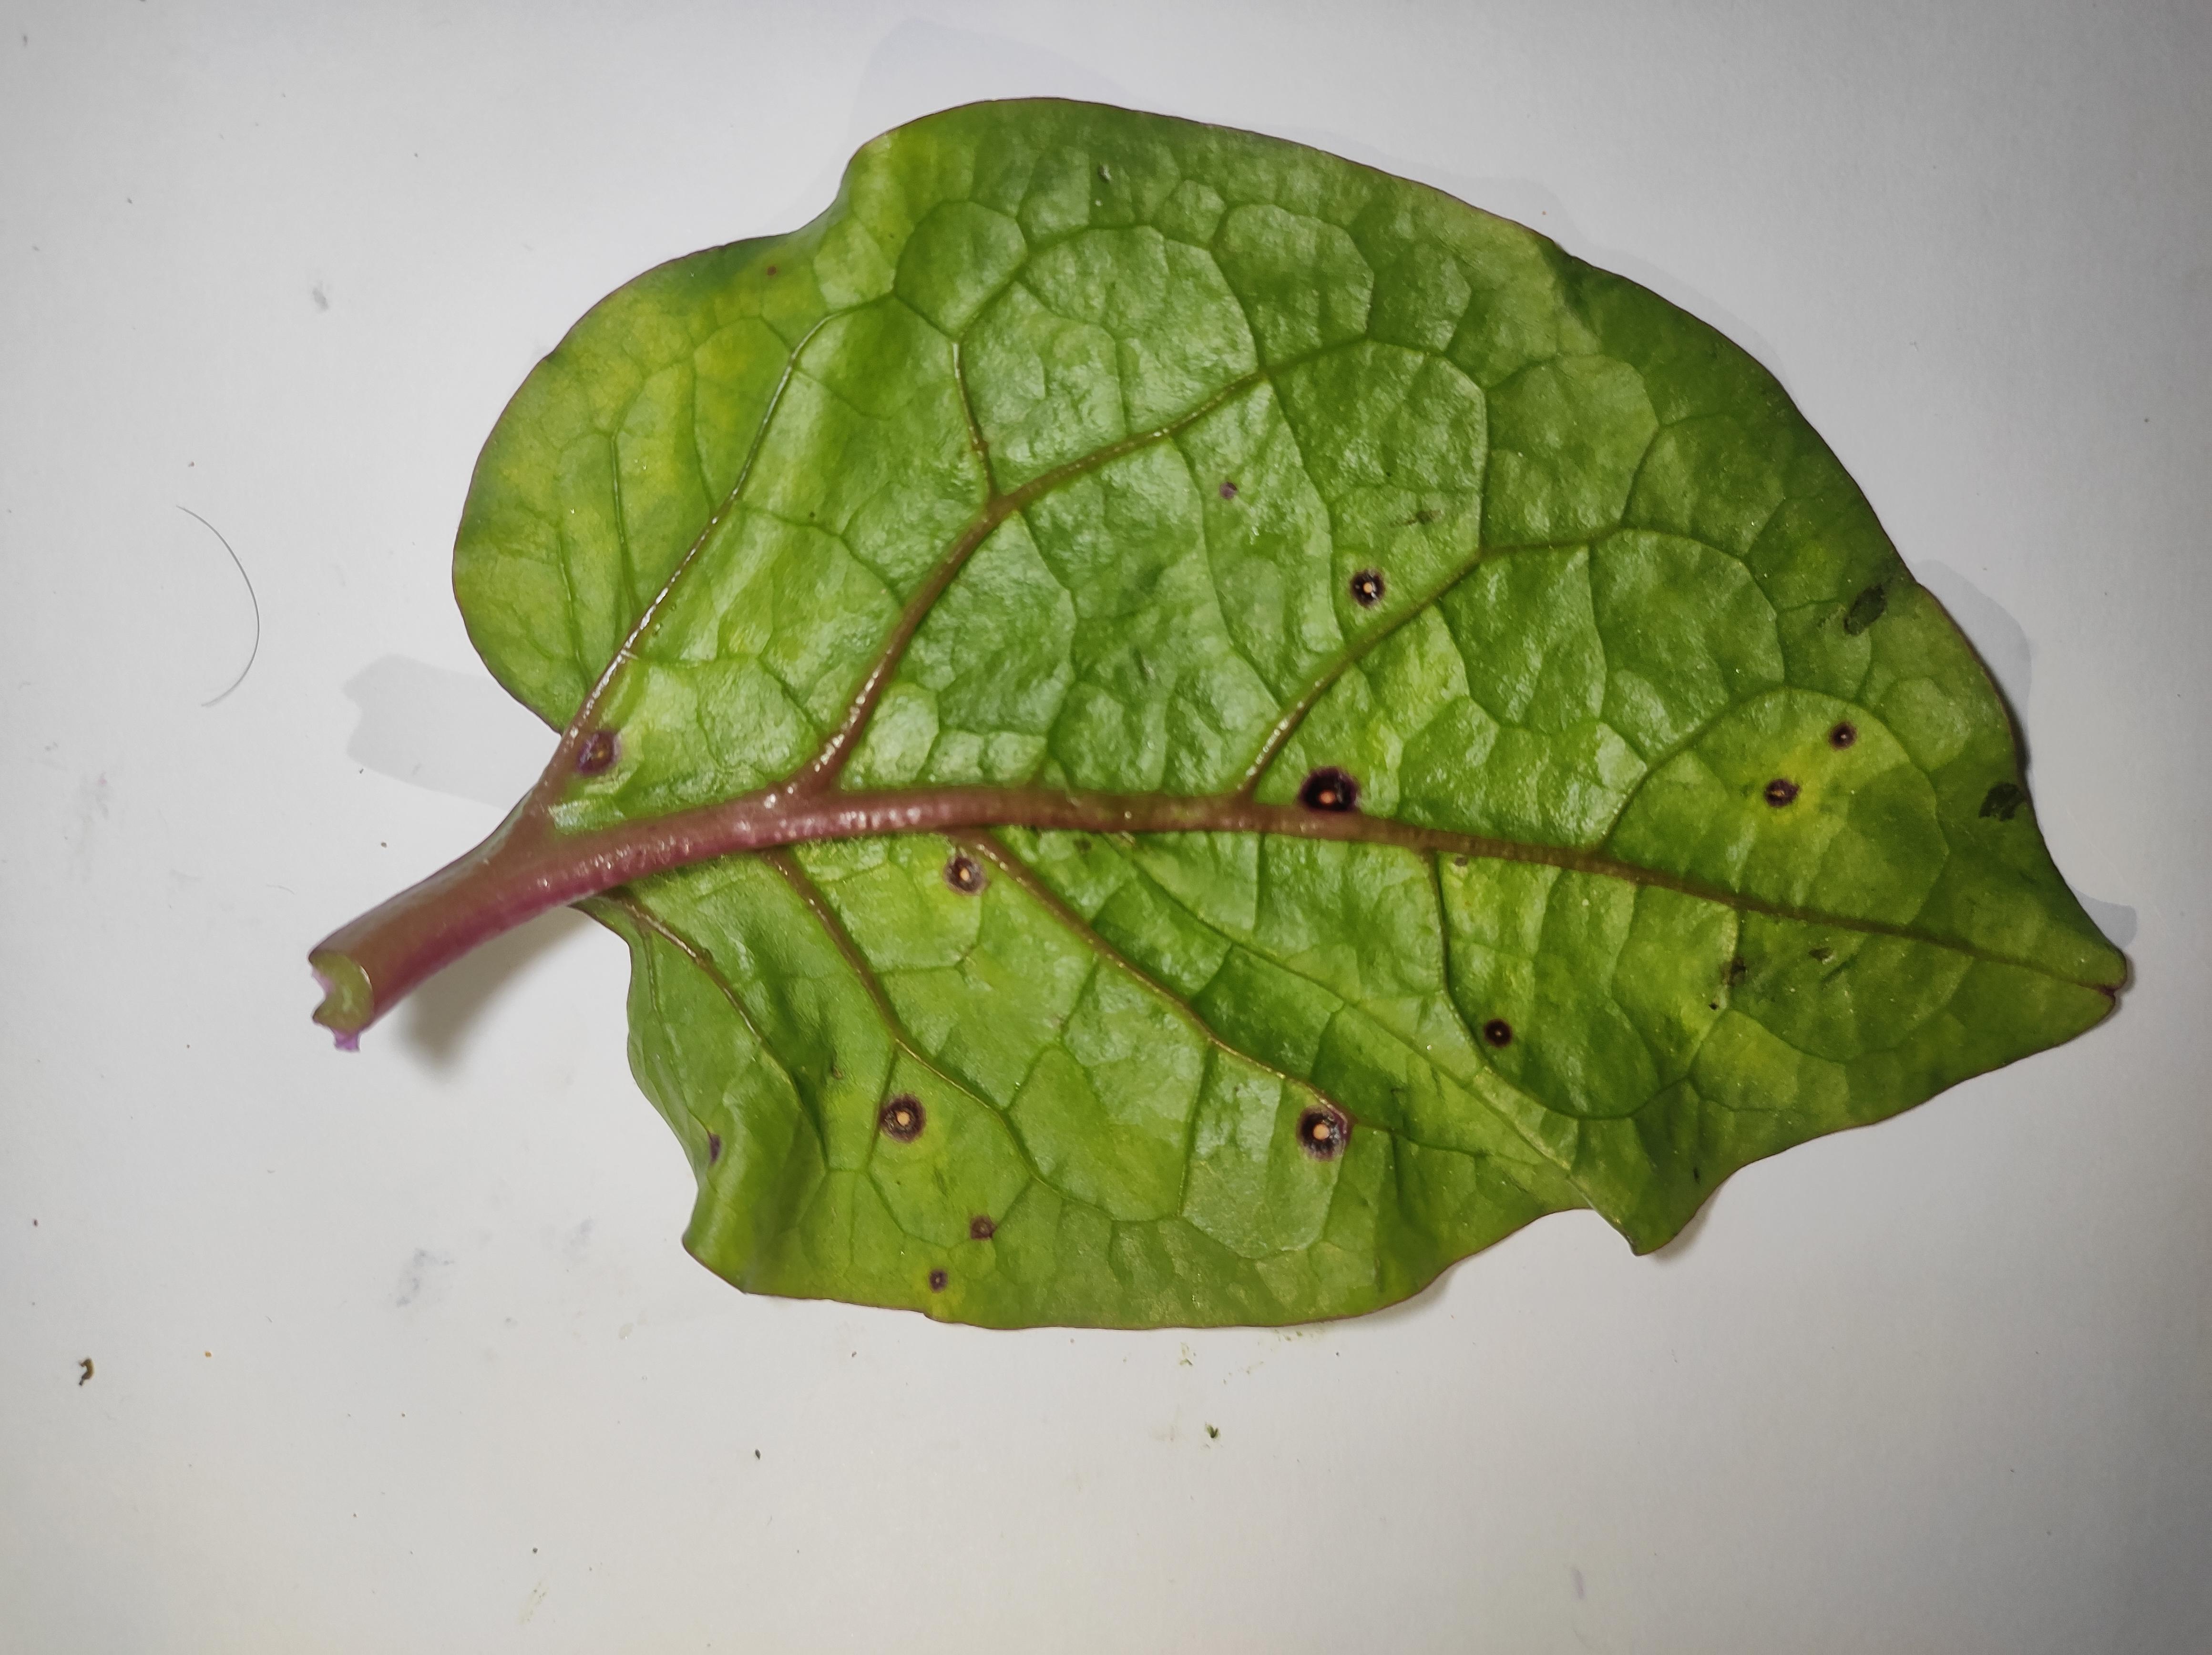
Label: anthracnose_leaf_spot